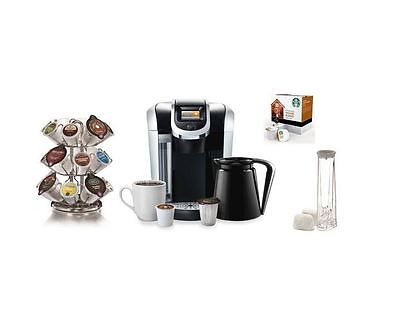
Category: coffee maker